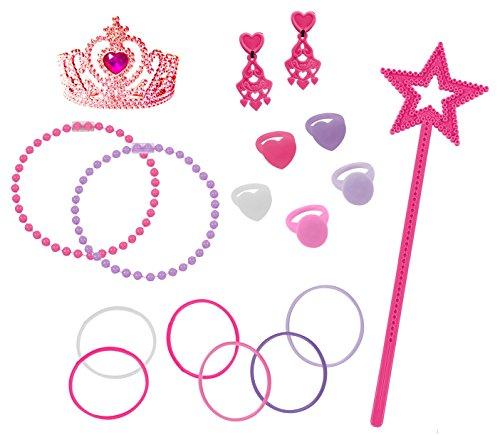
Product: Who’s That Girl 21-Piece Dress up Trunk [Amazon Exclusive]
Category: Toys & Games | Dress Up & Pretend Play | Beauty & Fashion
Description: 21 piece set dress up trunk.
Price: $29.99
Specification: ProductDimensions:11.8x8x7inches|ItemWeight:7.4ounces|ShippingWeight:1.1pounds(Viewshippingratesandpolicies)|DomesticShipping:ItemcanbeshippedwithinU.S.|InternationalShipping:ThisitemcanbeshippedtoselectcountriesoutsideoftheU.S.LearnMore|ASIN:B00U8NH3XQ|Itemmodelnumber:80067|Manufacturerrecommendedage:36months-5years